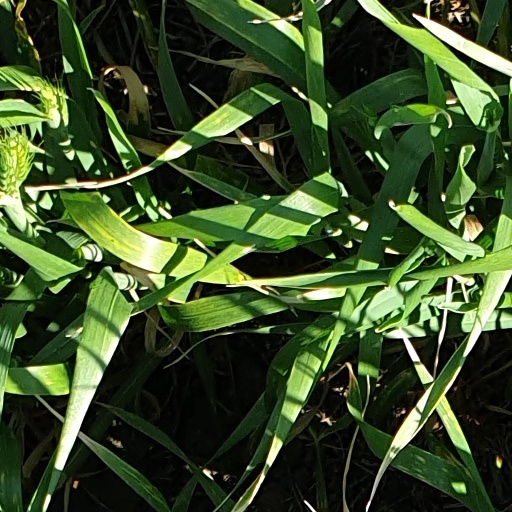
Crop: wheat